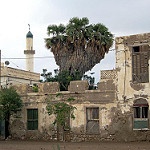
Scene: Outdoor